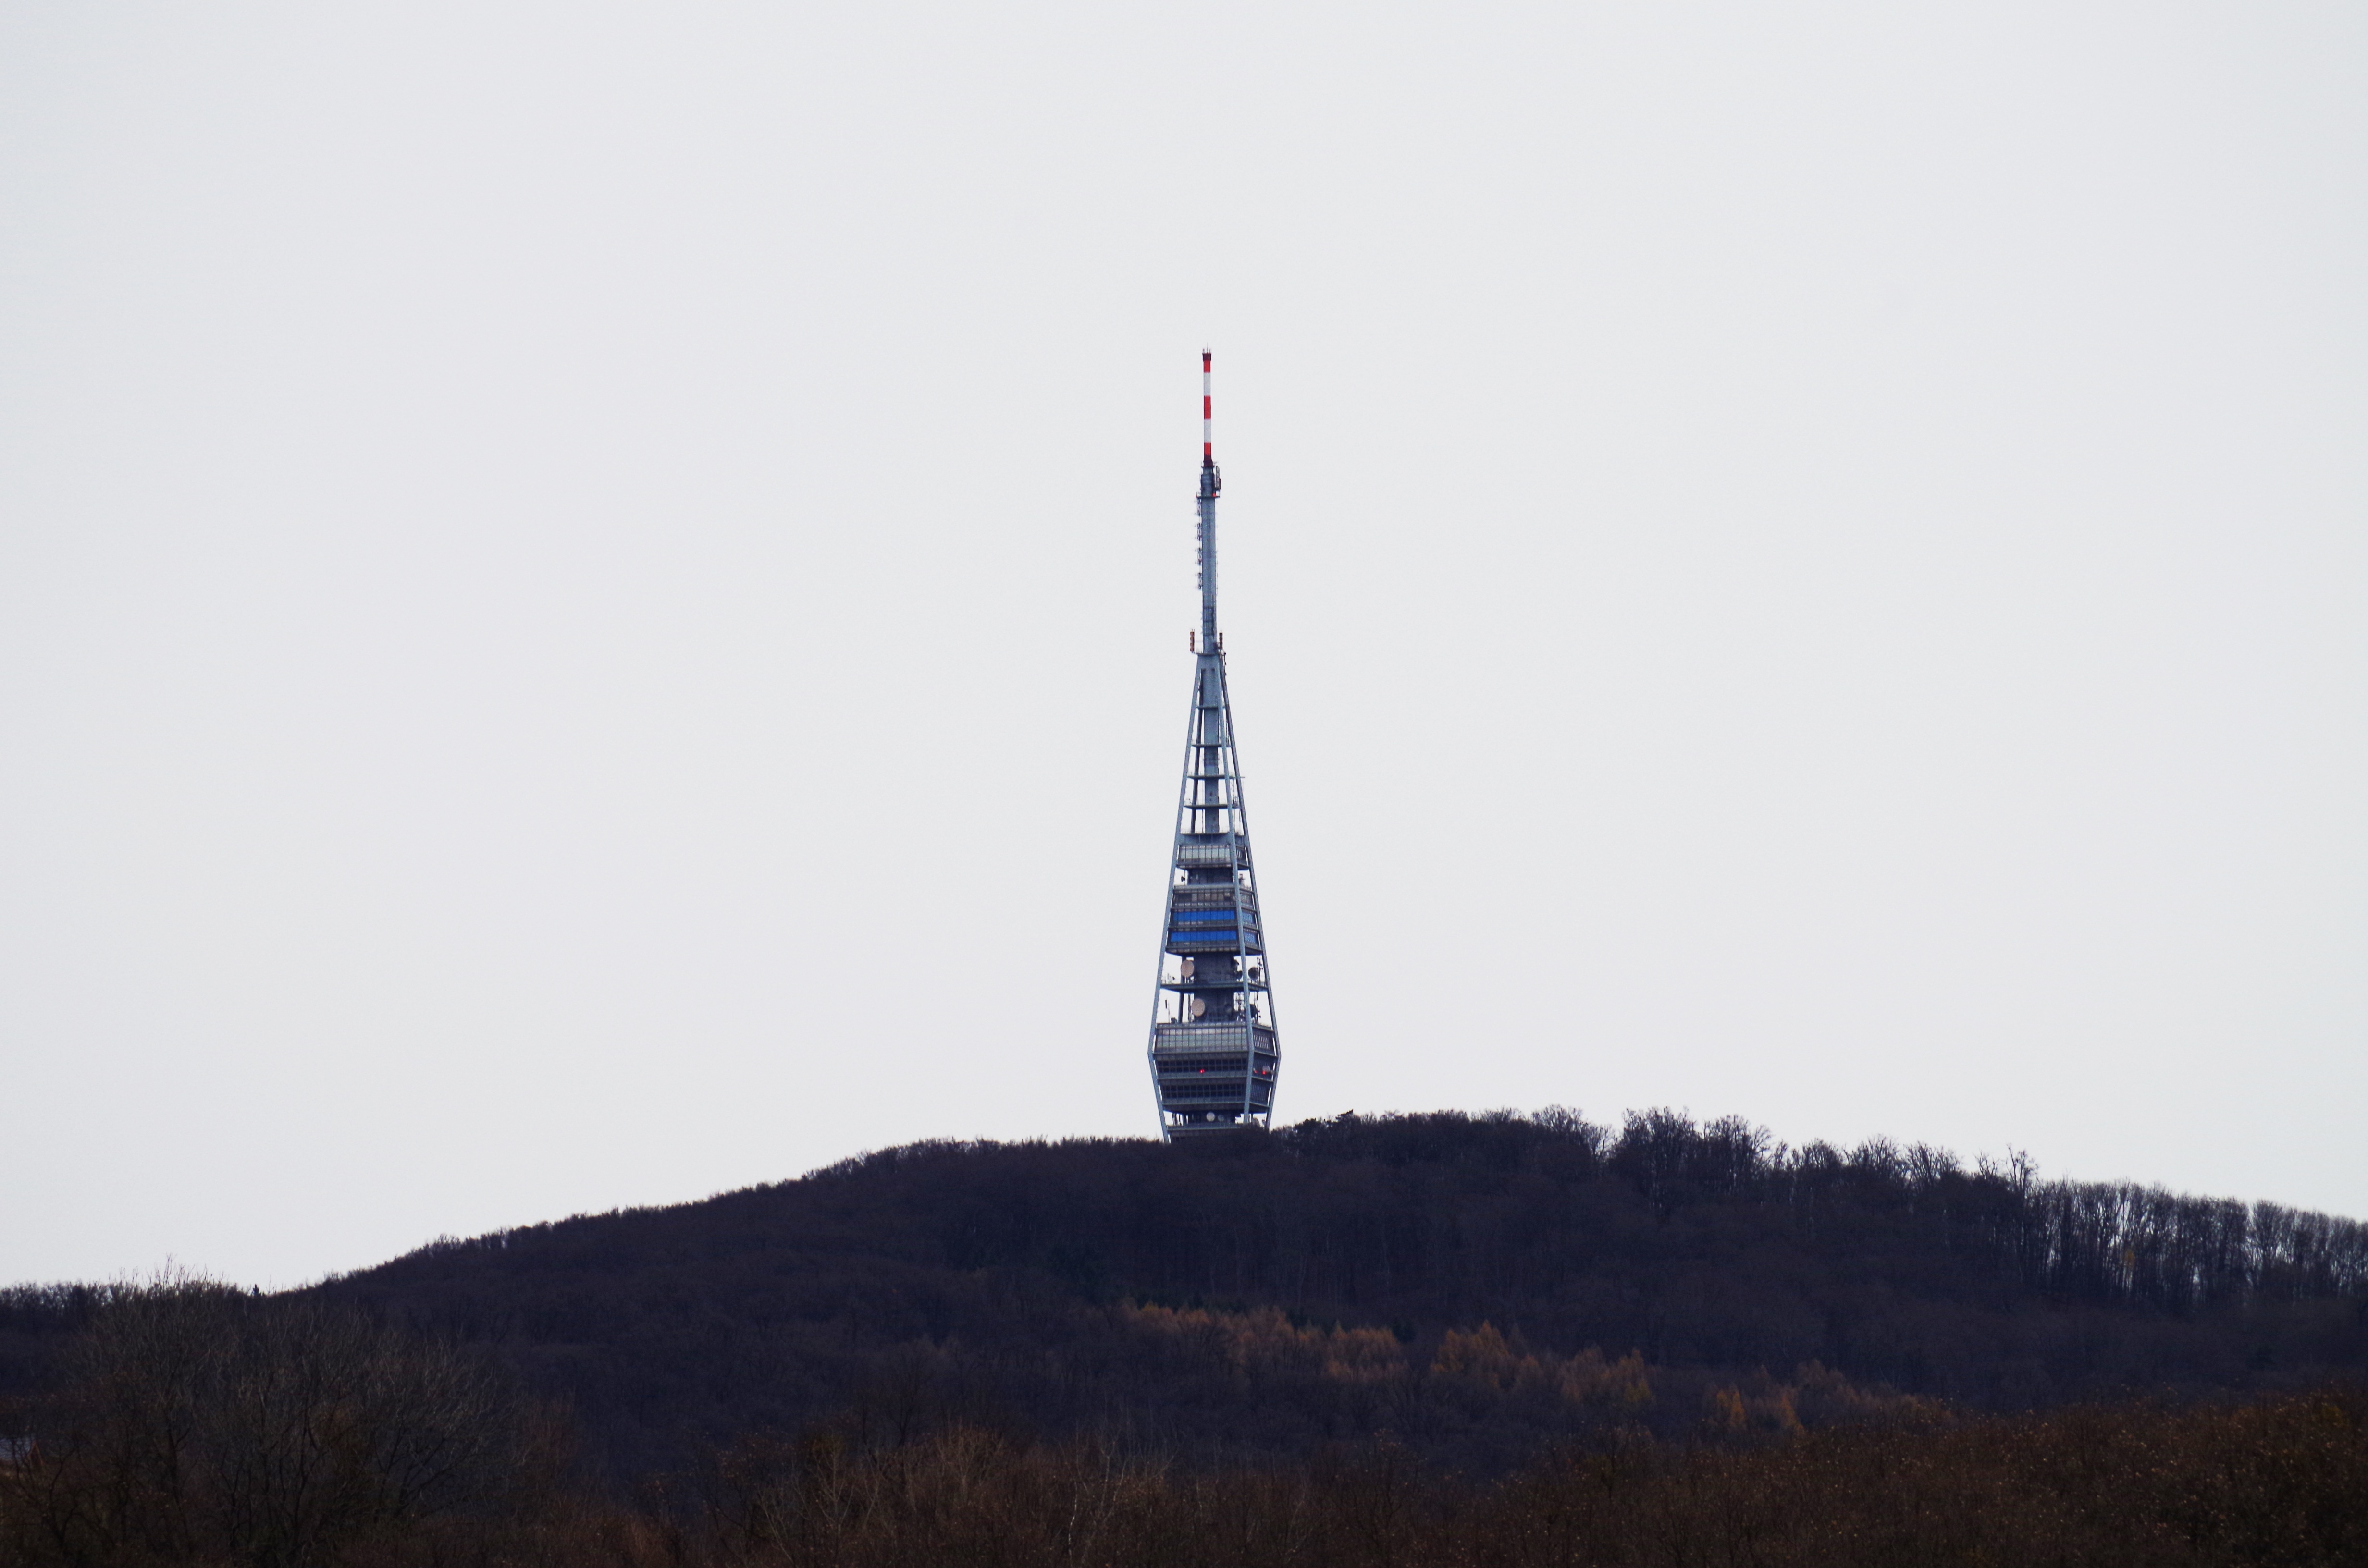
mountain, antenna, vehicle, tower, tv, radio, bratislava, slovakia, transmitter, atmospheric phenomenon, atmosphere of earth